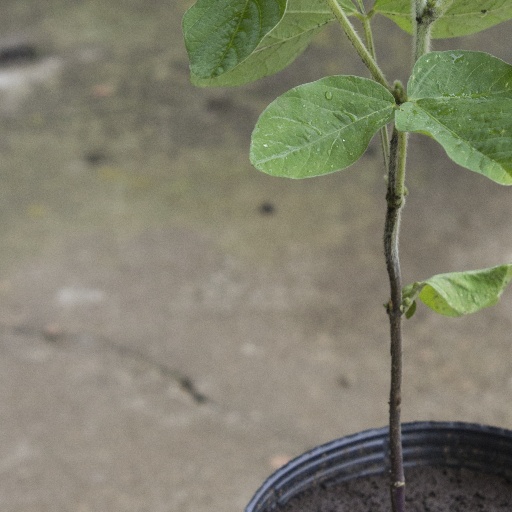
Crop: soybean